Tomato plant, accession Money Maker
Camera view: tilt-top (135 deg); turntable rotation: 270 degrees
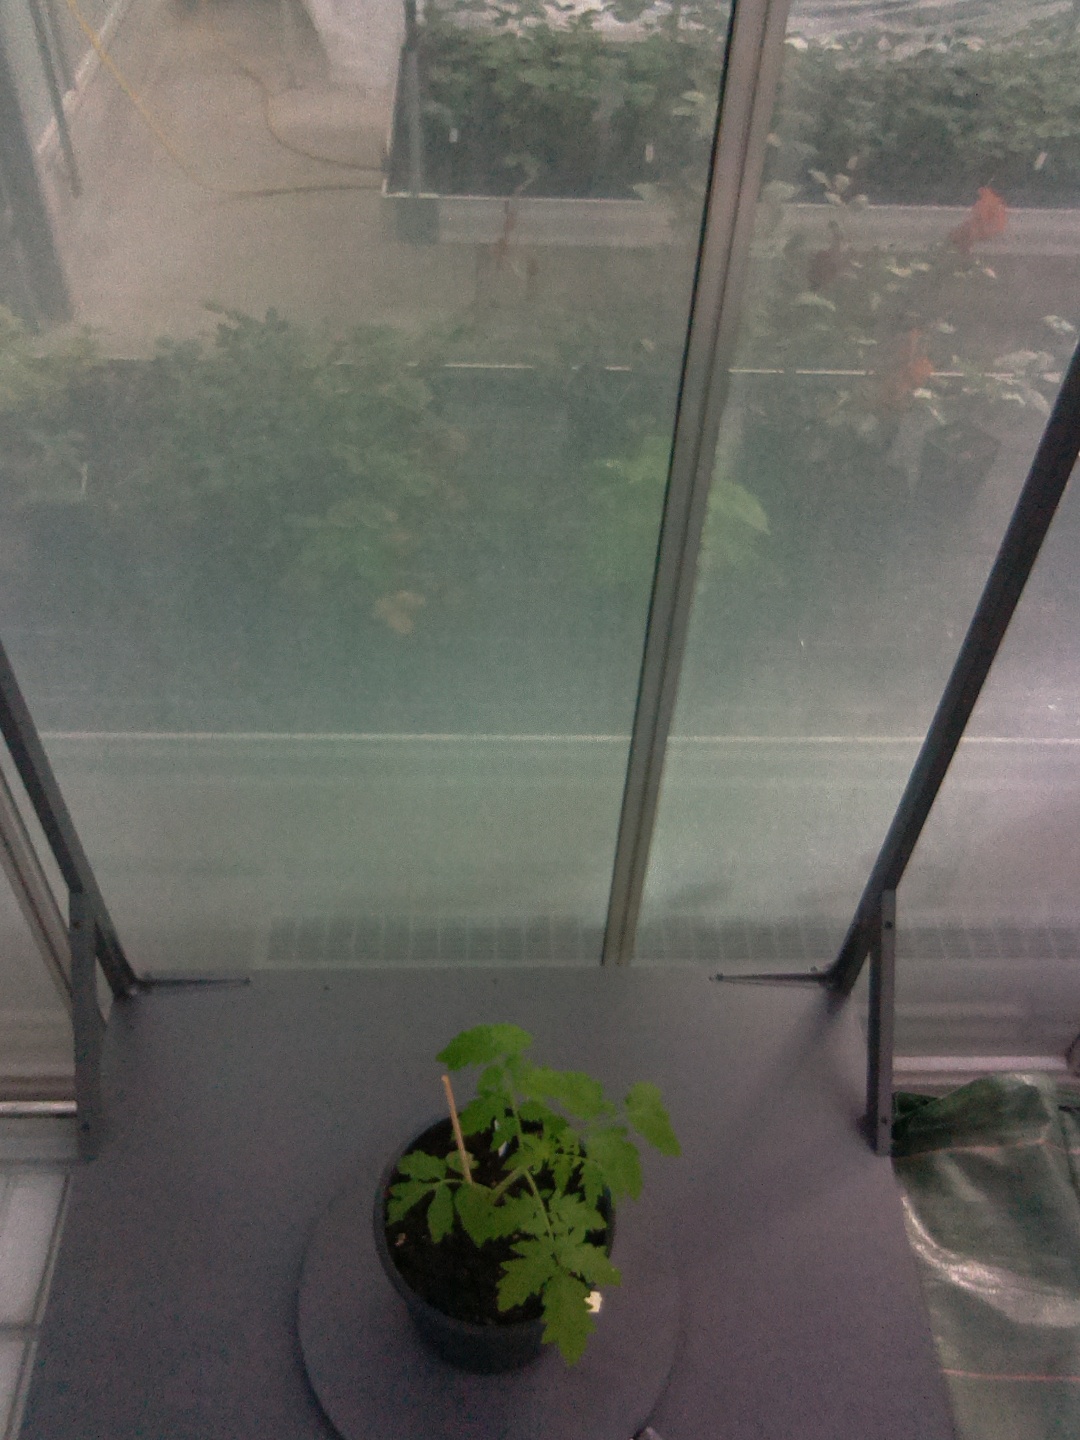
BBCH growth stage 13: 6 of true leaves visible